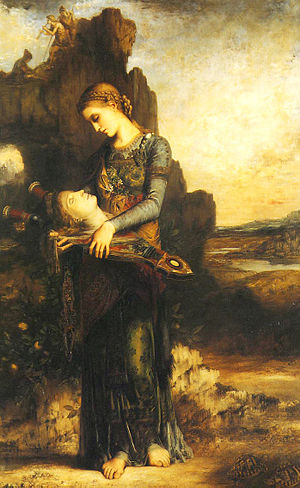
Gustave Moreau
Orfeus (1865)
Gustave Moreau var en fransk maler. Han blev født og døde i Paris.